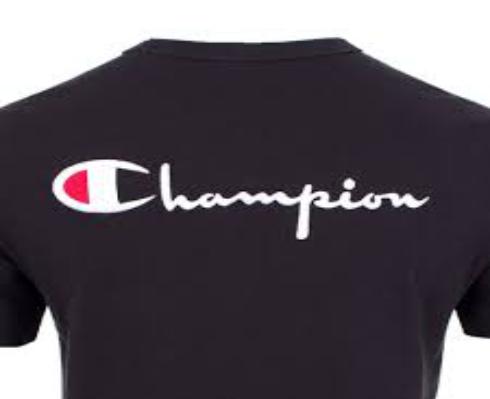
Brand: Champion
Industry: Clothes